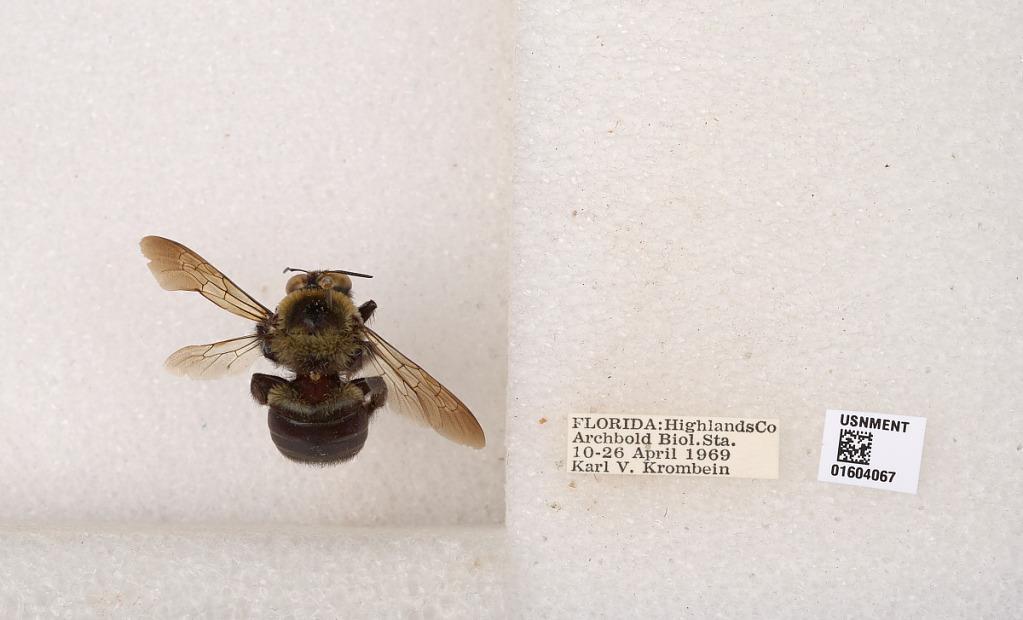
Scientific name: Xylocopa (Xylocopoides) virginica krombeini Hurd
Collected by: K. Krombein
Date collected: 1969-4-10
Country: United States
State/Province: Florida
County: Highlands
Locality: Archbold Biol. Sta.
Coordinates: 27.2197, -81.36